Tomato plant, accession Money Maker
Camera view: tilt-top (135 deg); turntable rotation: 330 degrees
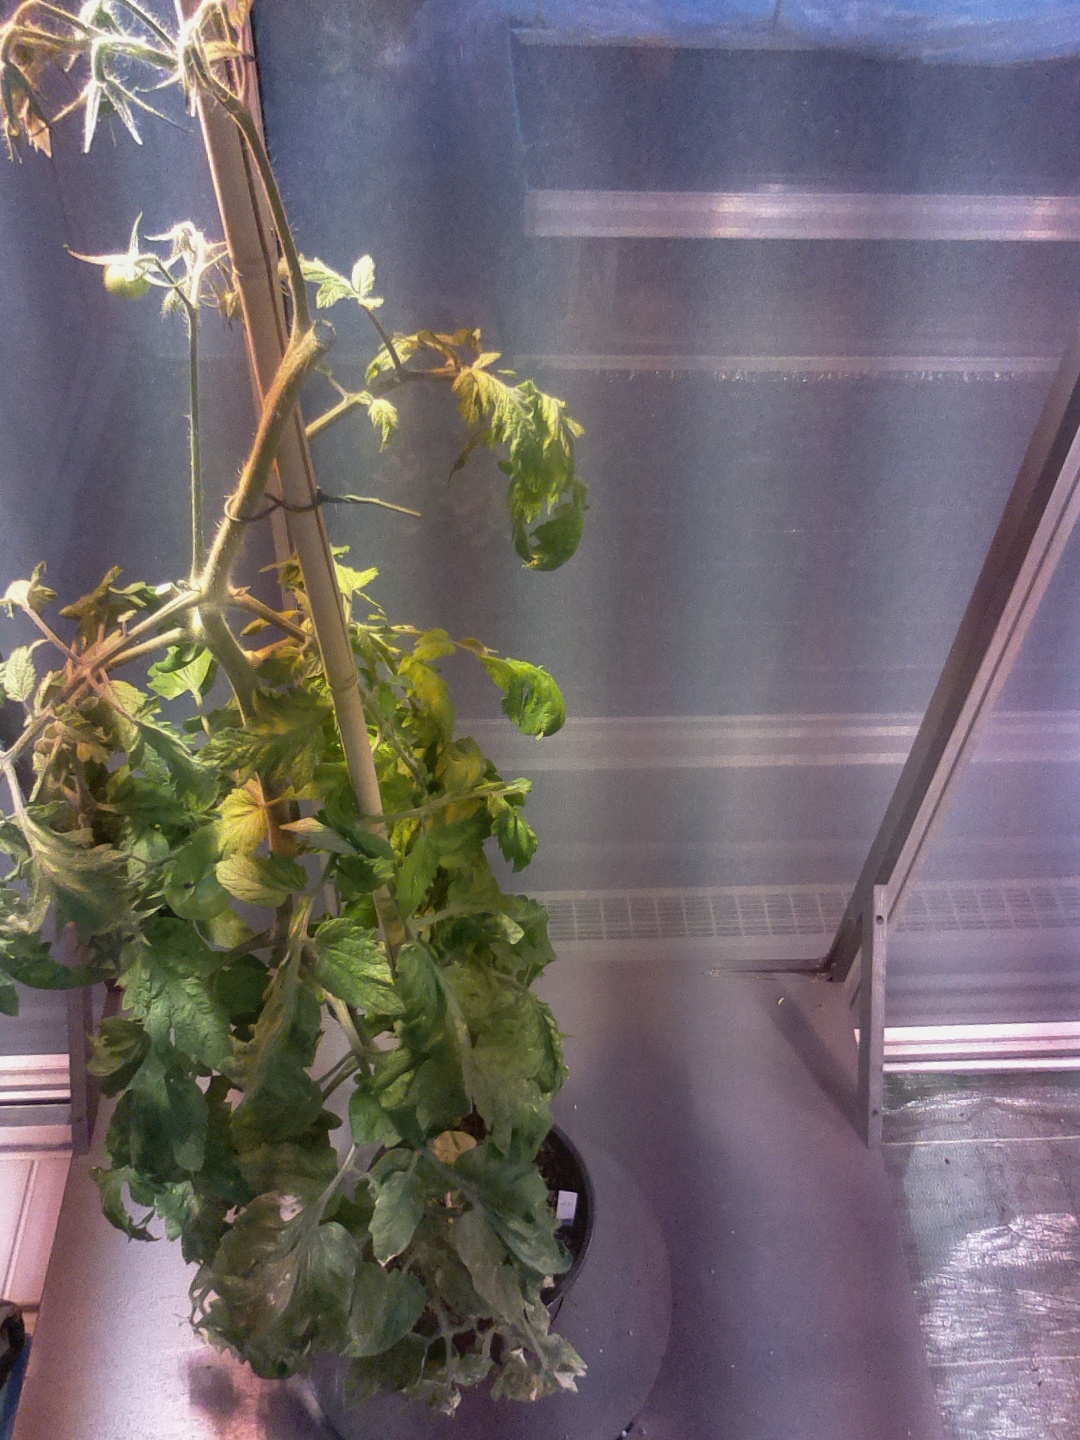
BBCH growth stage 75: 50%-60% of final fruit size